Krewe of Proteus

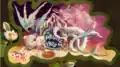
Krewe of Proteus Invitation 1900

The Krewe of Proteus (KoP) is a New Orleans Carnival Krewe founded in 1882, the oldest continuously parading Old Line Krewe.